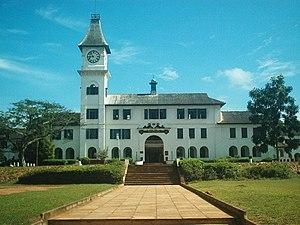
Achimota School, anciennement Prince of Wales College and School, Achimota, plus tard Achimota College, maintenant surnommé Motown, est un internat mixte situé à Achimota à Accra, Région du Grand Accra, au Ghana. L'école a été fondée en 1924 par Sir Frederick Gordon Guggisberg, le Dr James Emman Kwegyir Aggrey et Alec Garden Fraser. Il a été officiellement inauguré en 1927 par Sir Frederick Guggisberg, alors gouverneur de la colonie britannique de la Côte-de-l'Or. Achimota, sur le modèle du système scolaire public britannique, a été la première école mixte à être établie sur la Gold Coast.